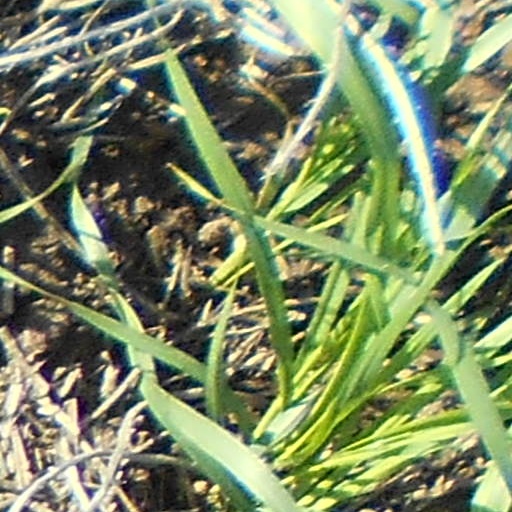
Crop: wheat